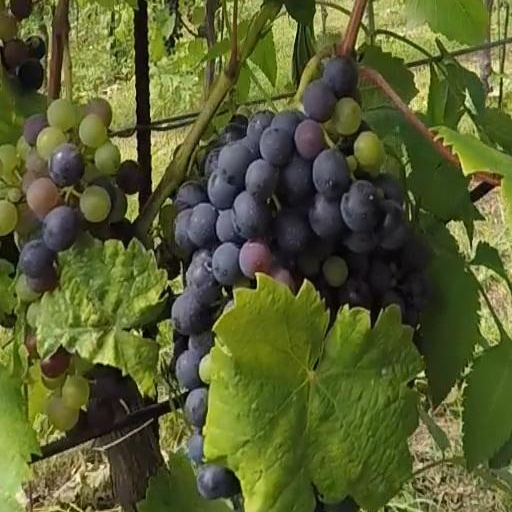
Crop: grape